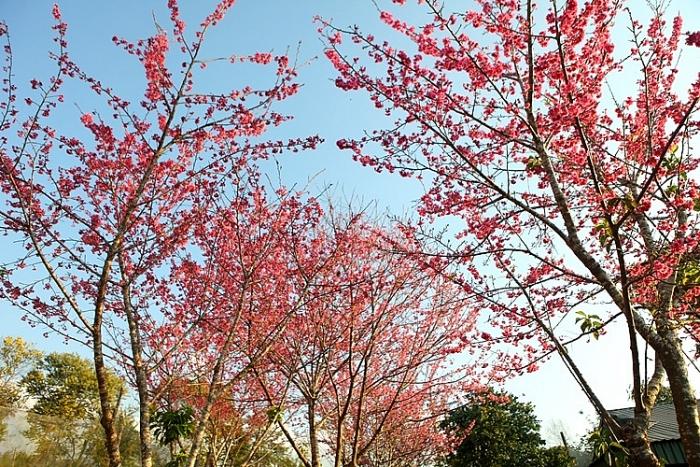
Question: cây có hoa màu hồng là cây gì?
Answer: cây hoa anh đào